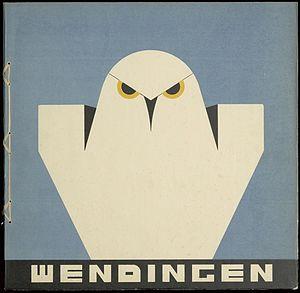
Wendingen était un magazine d'art qui vit le jour entre 1918 et 1932. Cette publication mensuelle était destinée aux architectes et aux décorateurs d'intérieur. La brochure fut publiée par l'éditeur amstellodamois Hooge Brug et l'éditeur santportois C.A. Mees. Elle était l'organe de presse de l'association d'architectes Architectura et Amicitia. Wendigen fut aussi un puissant moteur de la diffusion des idées et du travail de l'École d'Amsterdam.